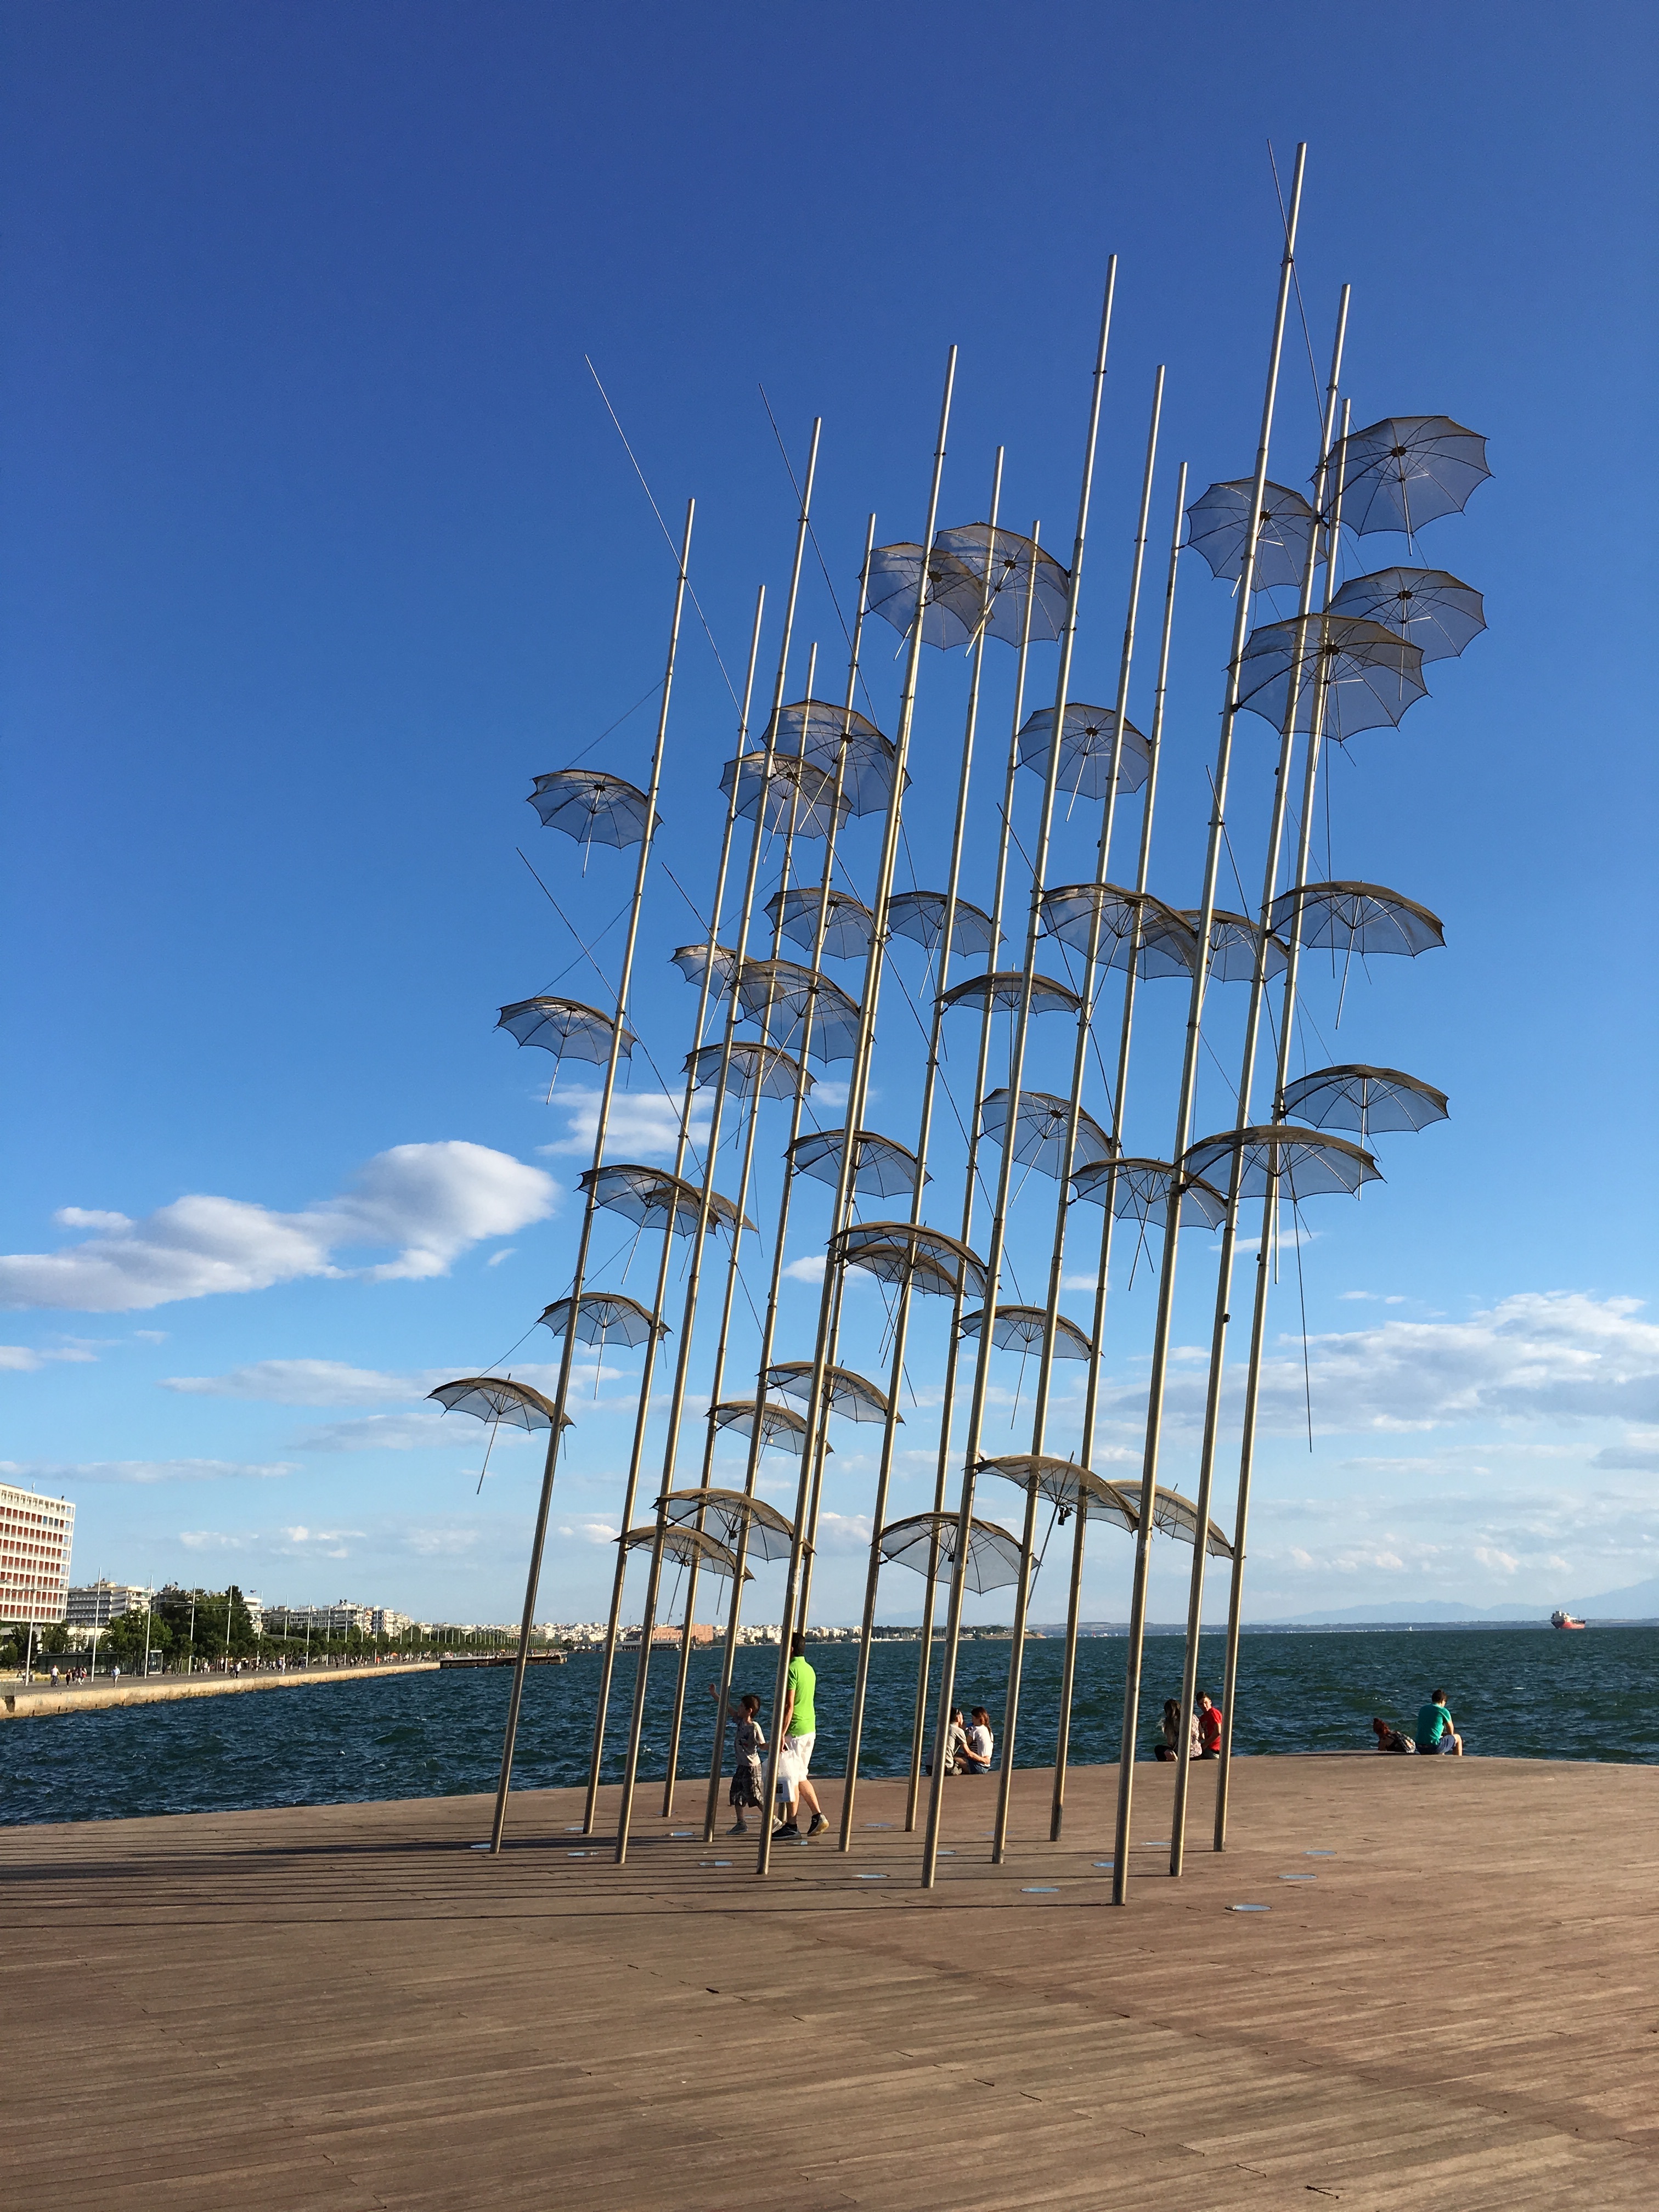
beach, landscape, sea, coast, horizon, sky, boardwalk, wind, walkway, tower, mast, landmark, body of water, greece, thessaloniki, sun umbrellas